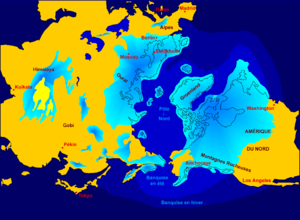
Un inlandsis est un glacier de très grande étendue se présentant sous la forme d'une nappe de glace recouvrant la terre ferme et qui peut atteindre plusieurs milliers de mètres d'épaisseur. Ils peuvent se prolonger à la surface de la mer en formant des barrières de glace. Sur Terre, il n'en existe que deux de nos jours : l'inlandsis de l'Antarctique, le plus étendu, et l'inlandsis du Groenland.
Le Pléistocène est la première époque géologique du Quaternaire et l'avant-dernière sur l'échelle des temps géologiques. Elle s'étend de 2,58 millions d'années à 11 700 ans avant le présent. Elle est précédée par le Pliocène et suivie par l'Holocène.
L'archipel finlandais, en finnois Saaristomeri, en suédois Skärgårdshavet, est un archipel de la mer Baltique situé à l'entrée du golfe de Botnie. Il est composé de l'archipel d'Åland et des îles situées à l'est jusqu'à la Finlande continentale ; baigné par les eaux du Kihti, il est bordé au nord par la mer de Botnie et à l'ouest par la mer d'Åland. C'est l'archipel le plus important au monde par son nombre d'îles.
L’histoire de l’humanité aussi nommée histoire du monde, ou histoire universelle désigne le récit synthétique de l'humanité depuis l'apparition d’Homo Sapiens à l’époque préhistorique jusqu'à aujourd'hui.
Une glaciation est une période glaciaire, c'est-à-dire à la fois une phase paléoclimatique froide et une période géologique de la Terre durant laquelle une partie importante des continents est englacée. L'histoire de la Terre est marquée par de nombreux épisodes glaciaires. Le Quaternaire se caractérise par leur relative fréquence et leur régularité.
La dernière période glaciaire est une période de refroidissement global ou glaciation qui caractérise la fin du Pléistocène. Elle commence il y a environ 110 000 ans et se termine il y a environ 10 000 ans quand commence l'Holocène. Elle correspond approximativement aux stades 2, 3, 4 et 5a-d de la chronologie isotopique mise au point depuis les années 1950. Le maximum glaciaire a été atteint il y a environ 22 000 ans.
La Colombie-Britannique est la province qui est située la plus au sud-ouest du Canada. Elle est longée à l'ouest par l'océan Pacifique, au nord-ouest par l'Alaska Panhandle, au nord par le Yukon et les Territoires du Nord-Ouest, à l'est par la province de l'Alberta et au sud par les États américains de Washington, de l'Idaho et du Montana.